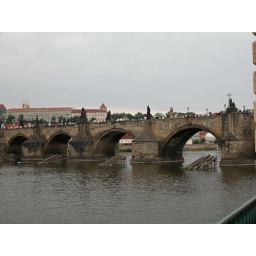
The Charles Bridge - the first bridge to cross the Vltava River in Prague - built in the 1300's